Orange Line (MBTA)

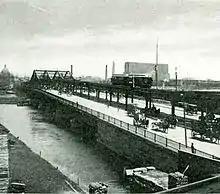
The Charlestown El running over the Charlestown Bridge

The Main Line of the electric Boston Elevated Railway opened in segments, starting in 1901. It proceeded from Sullivan Square along the Charlestown Elevated to the Canal Street incline near North Station. It was carried underground by the Tremont Street subway (now part of the Green Line), returning above ground at the Pleasant Street incline (now closed, located just south of Boylston station). A temporary link connected from there to the Washington Street Elevated, which in 1901 ran from this point via Washington Street to Dudley Square (which is most of what is now Phase 1 of the Silver Line).